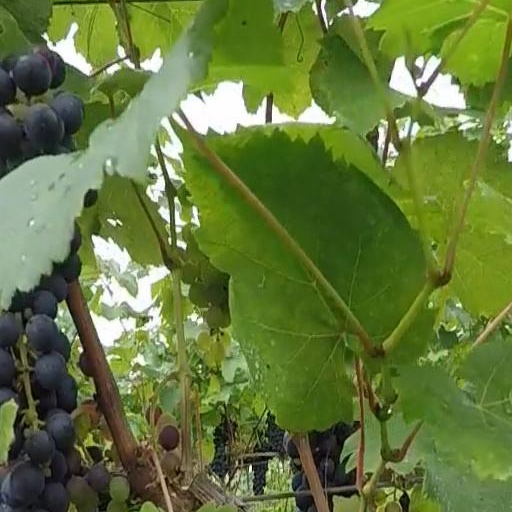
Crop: grape